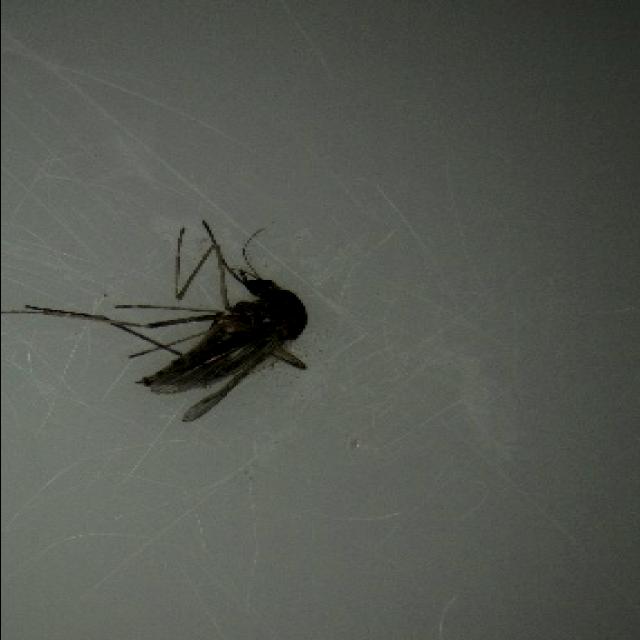
Species: aedes_vexans